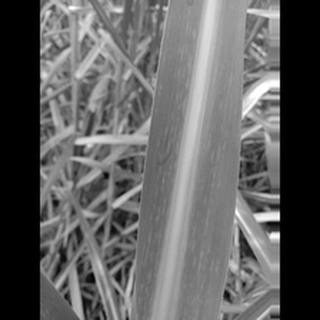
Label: sugarcane_mosaic